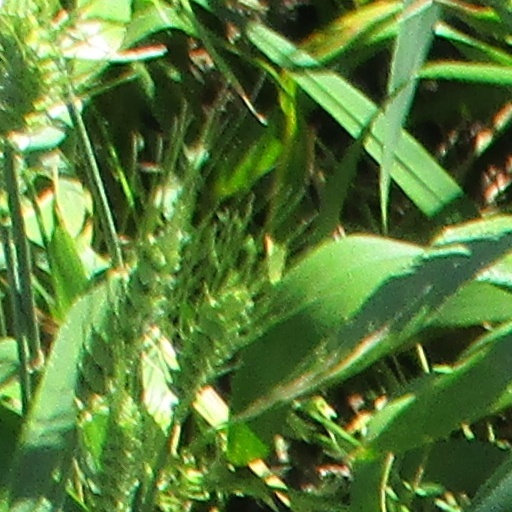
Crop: wheat